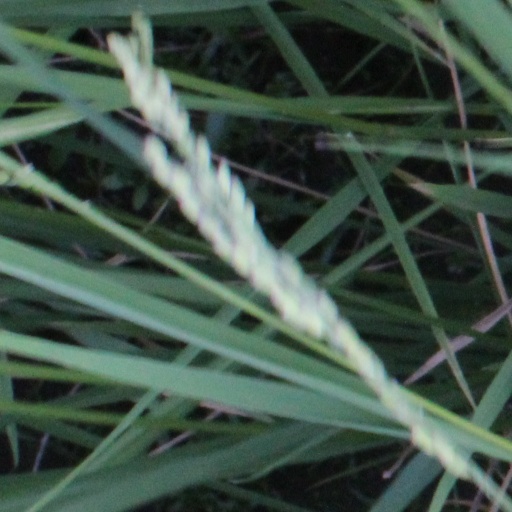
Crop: rice